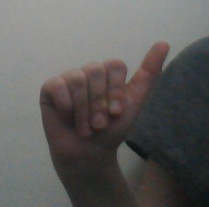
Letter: dhad